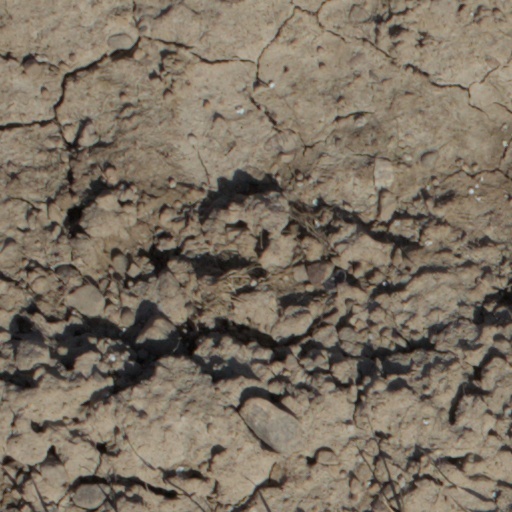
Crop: wheat